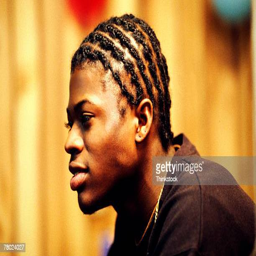
side view portrait of a young man with braided hair .